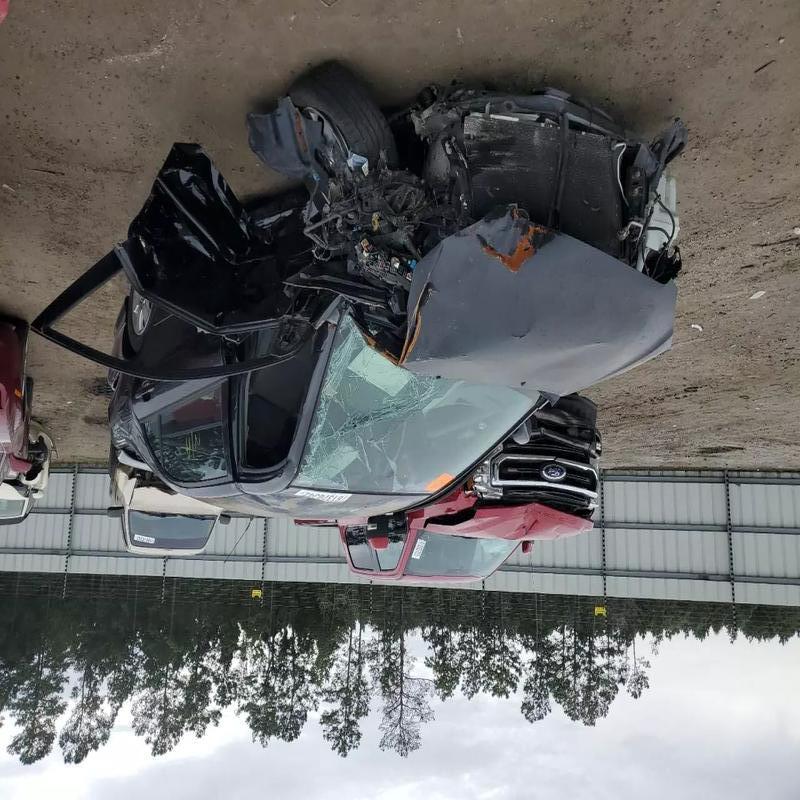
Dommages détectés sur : plaque d'immatriculation avant, feu avant droit, feu avant gauche, capot, pare-brise avant, aile avant droite, aile avant gauche, porte avant droite, porte avant gauche, porte arrière droite, porte arrière gauche, aile arrière droite, aile arrière gauche, malle, feu arrière droit, feu arrière gauche, plaque d'immatriculation arrière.
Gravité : majeur